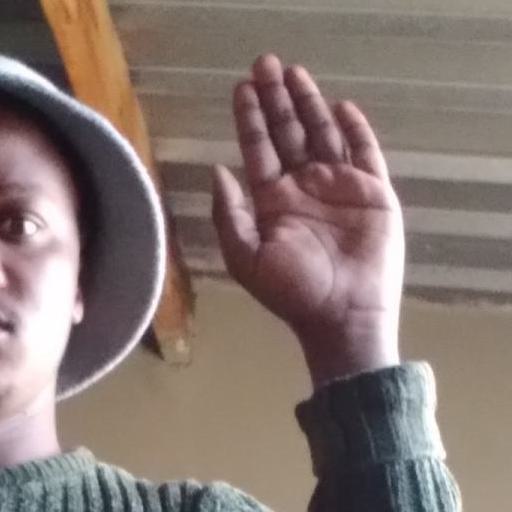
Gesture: stop